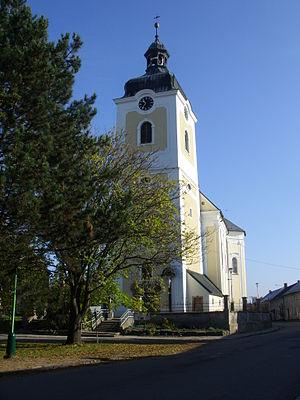
Senice na Hané est une commune du district et de la région d'Olomouc, en République tchèque. Sa population s'élevait à 1 786 habitants en 2018.